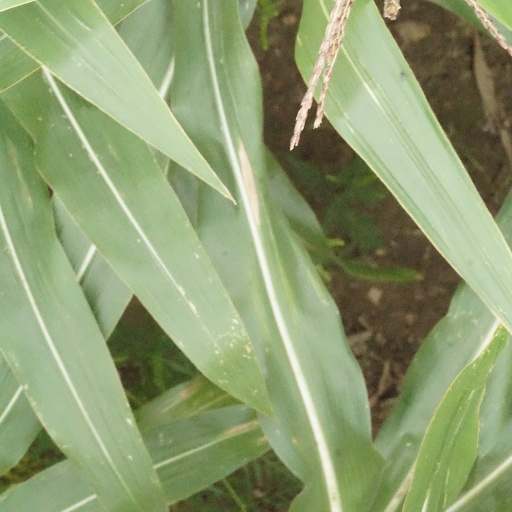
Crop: maize; corn